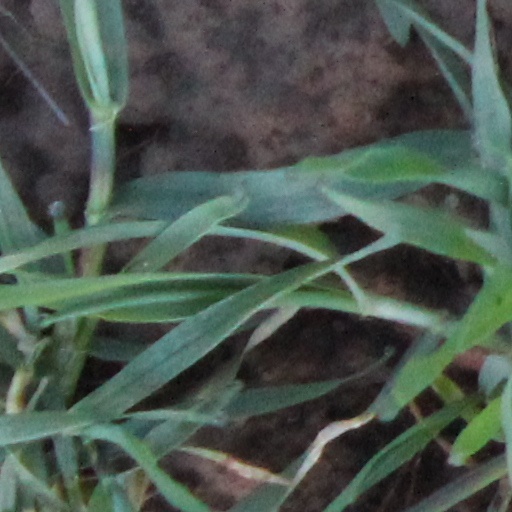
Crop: wheat